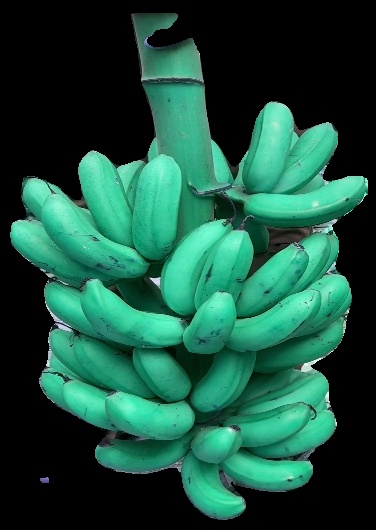
Variety: rasbale
Grade: grade1